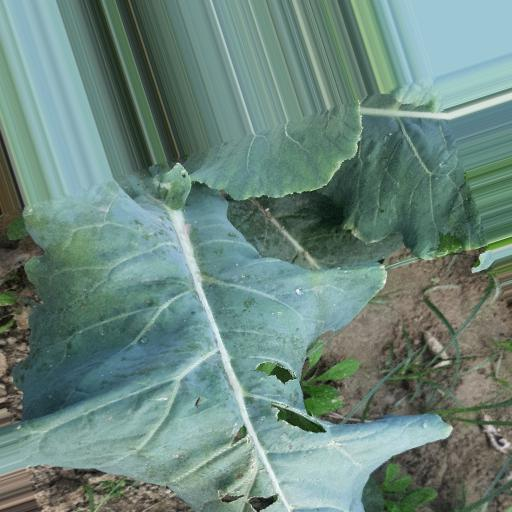
Label: Black Rot